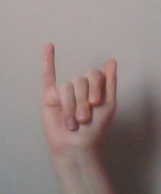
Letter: meem